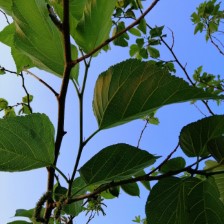
Variety: TaiwanMeacho